Hagley College

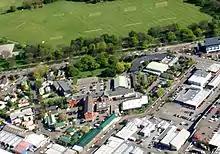
Aerial photo of Hagley Community College

Unlike most New Zealand high schools there is no uniform requirement and students may address their teachers on a first name basis. Over 92% of students leave with qualifications and a substantially greater proportion than the national average go on to graduate from a New Zealand university.